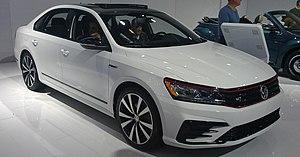
Ma photo d'un Volkswagen Passat GT de 2018 à Montréal, Québec, Canada au salon international de l'auto de Montréal 2018.
La Volkswagen Passat est une automobile familiale routière à cinq places du constructeur allemand Volkswagen. Son nom vient de l'allemand « Passat », qui signifie « alizée ».